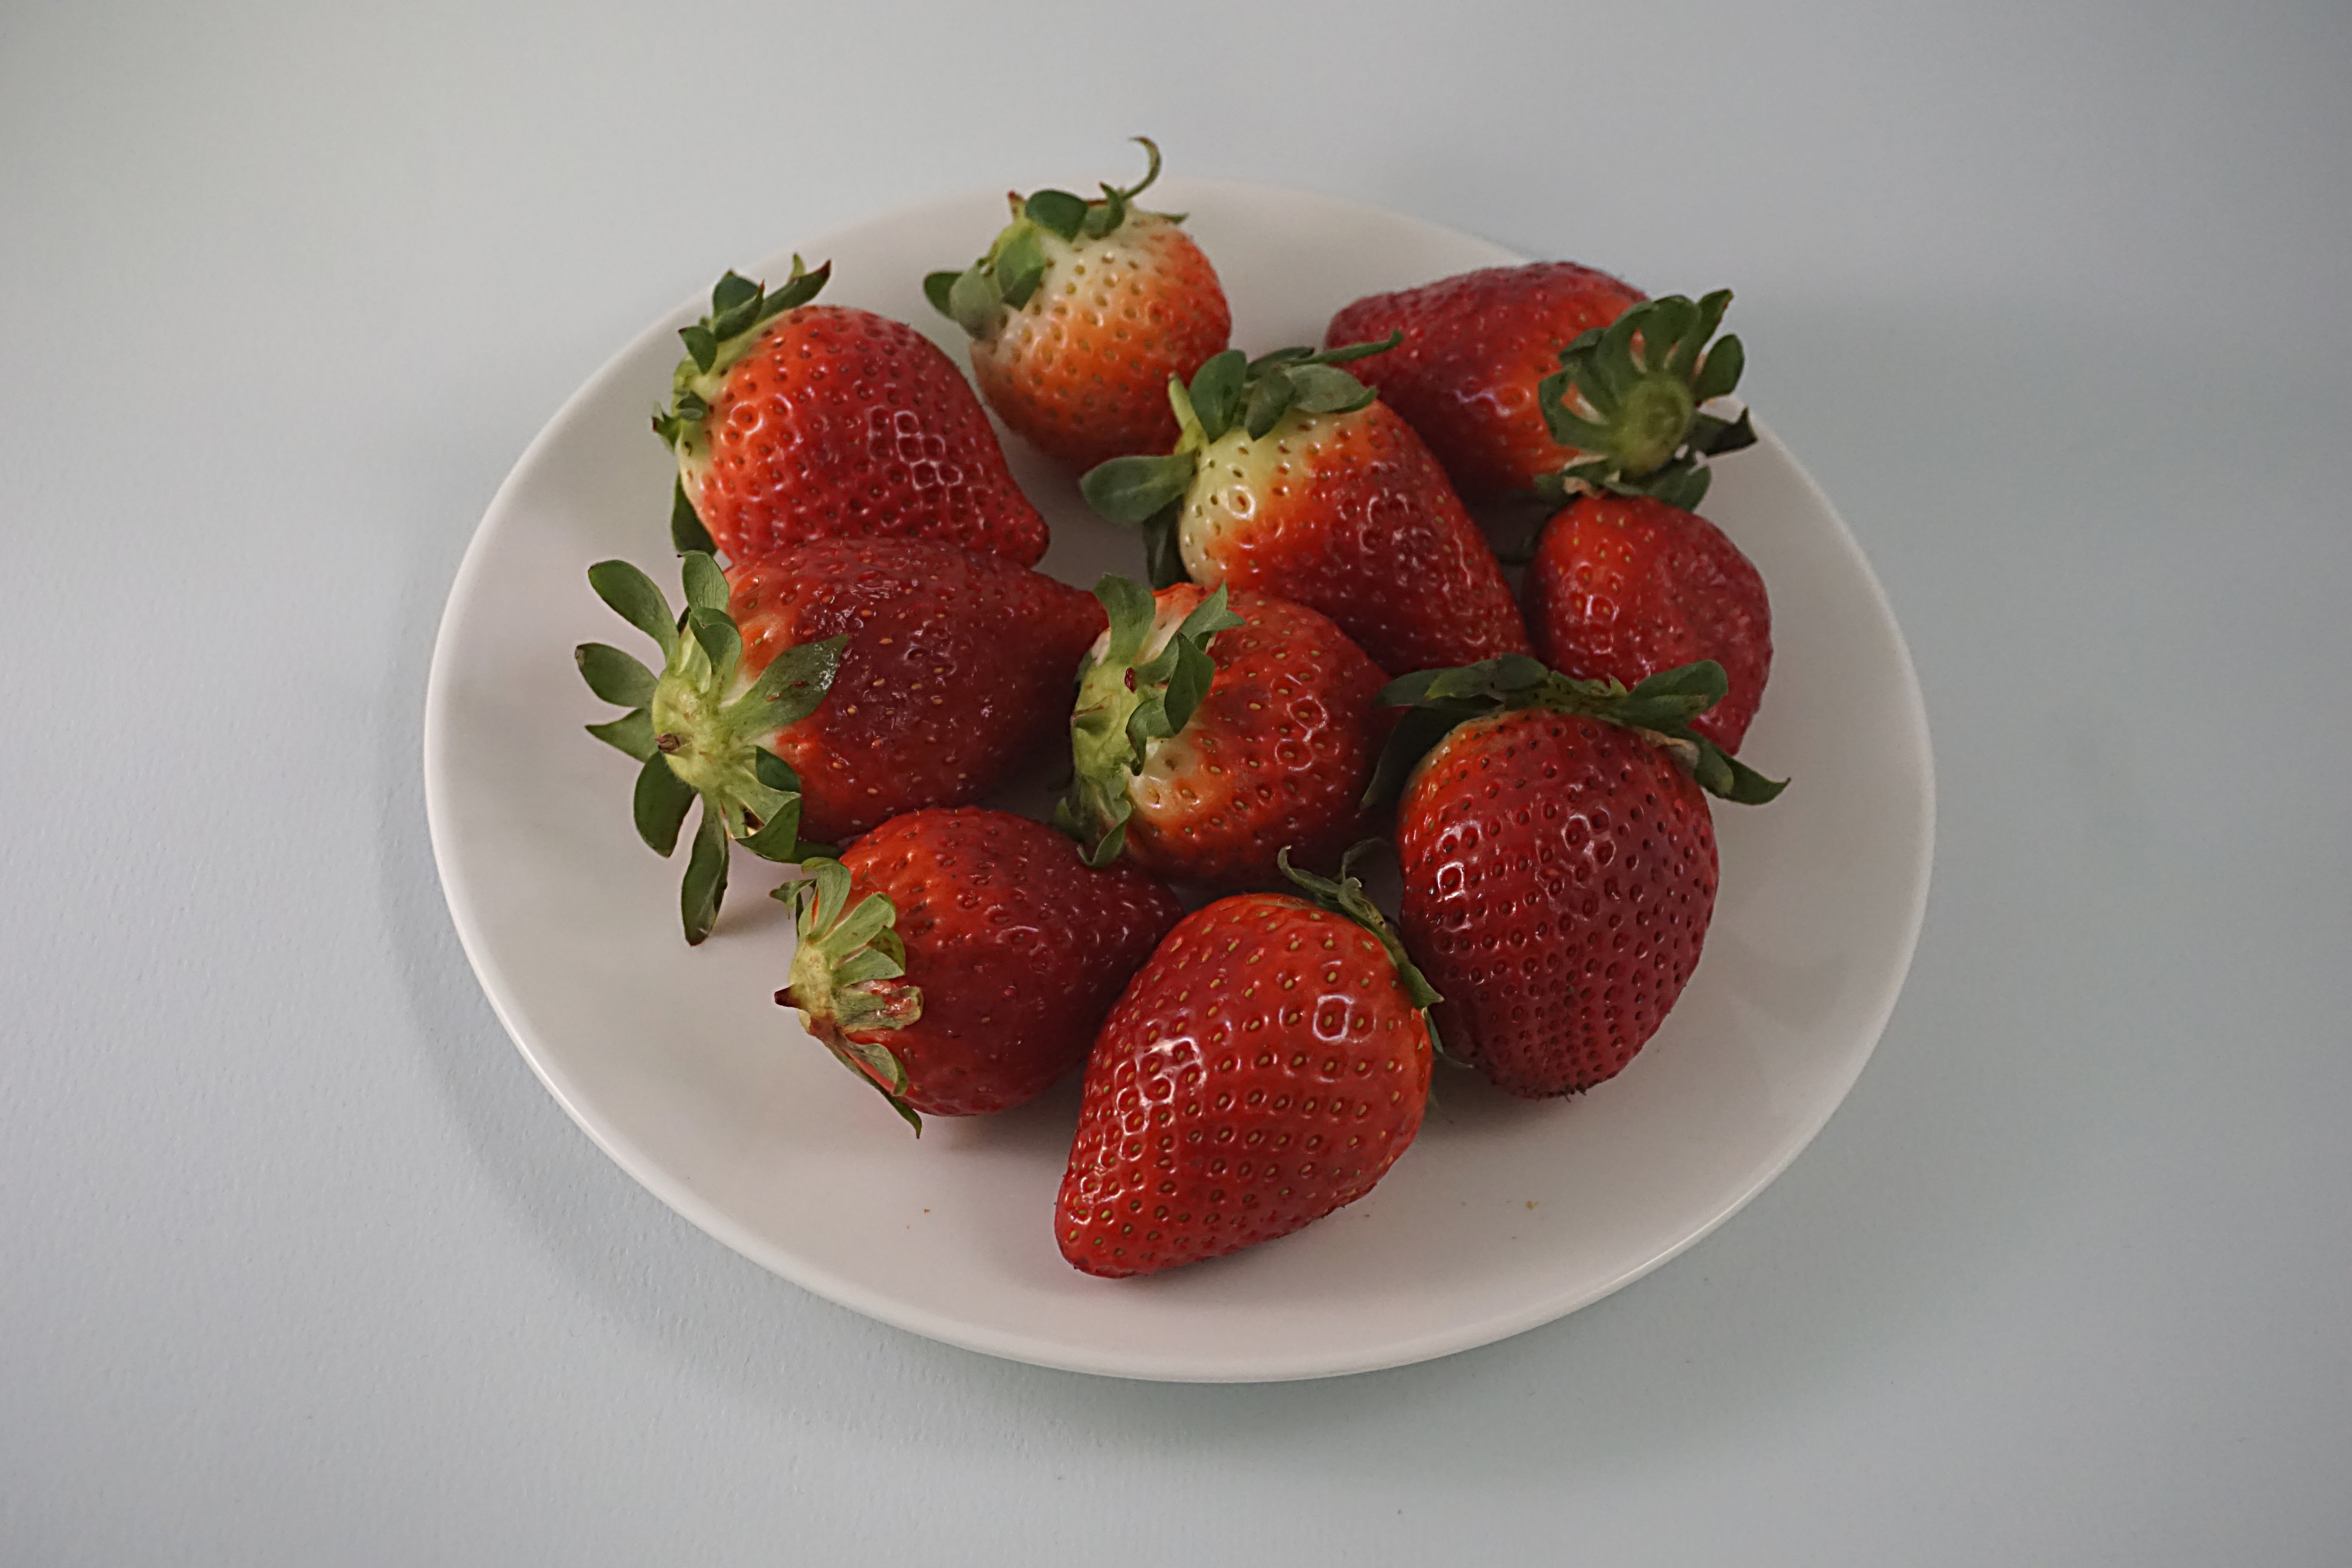
plant, fruit, summer, dish, food, red, produce, dessert, eat, strawberry, colors, strawberries, vitamins, flavor, costs, red fruits